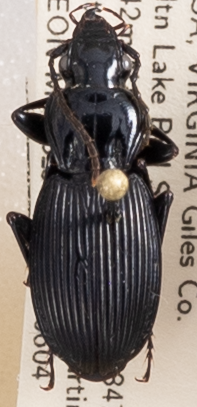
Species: Pterostichus lachrymosus
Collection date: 2019-06-04
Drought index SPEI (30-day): -1.13
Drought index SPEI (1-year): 2.09
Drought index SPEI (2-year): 2.09